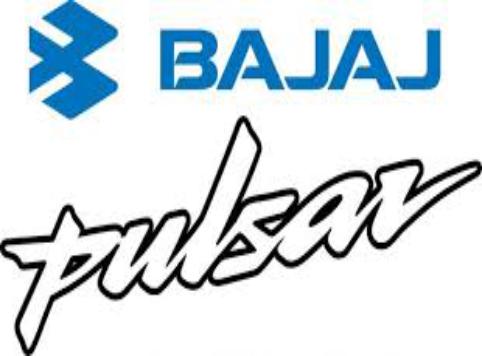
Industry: Others